Elizabeth Wade White

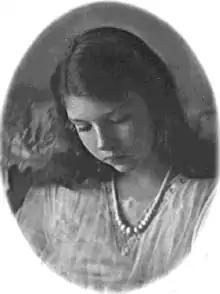
Elizabeth Wade White at age 18 in 1924 at Westover School

Elizabeth Wade White (June 8, 1906 – December 11, 1994) was an American writer, poet, and activist. She was a lover of Valentine Ackland and wrote "The Life of Anne Bradstreet: The Tenth Muse", about the early American poet and first American writer to be published in the Thirteen Colonies.